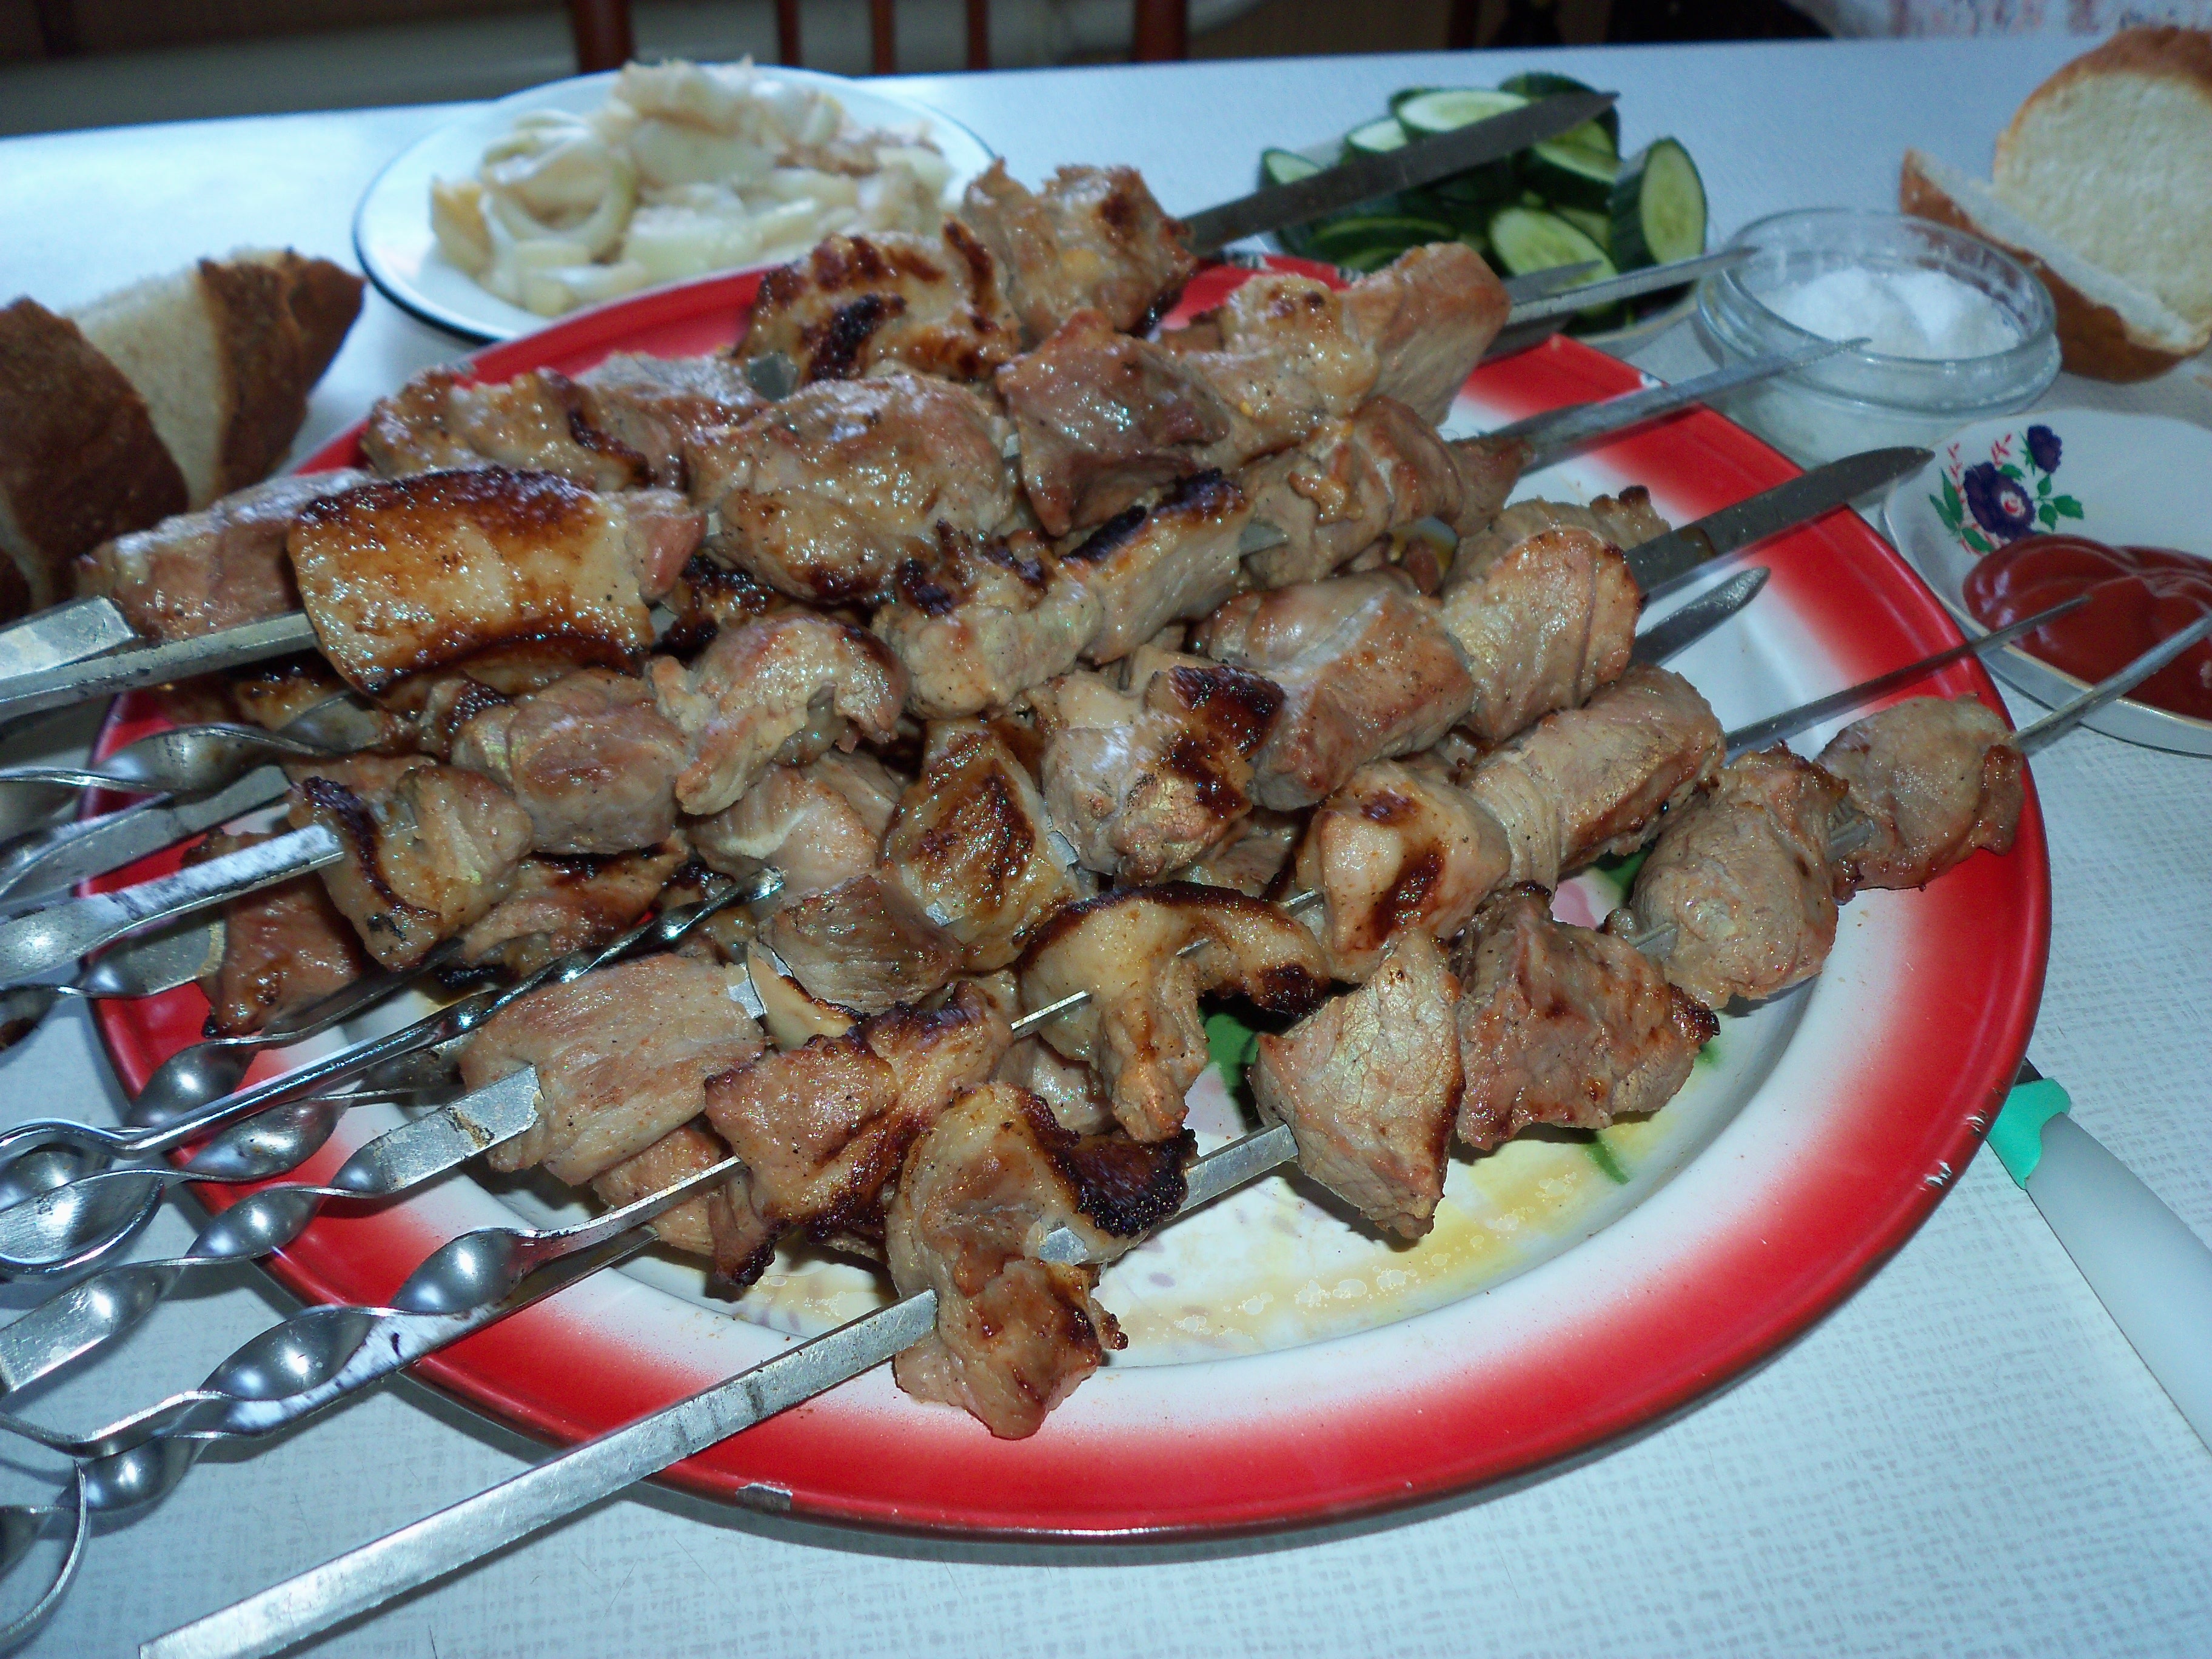
table, restaurant, dish, meal, food, seafood, meat, cuisine, onion, tasty, skewer, kebab, skewers, grilling, mediterranean food, souvlaki, hors d oeuvre, shish kebab, satay, grilled food, fried meat, brochette, shashlik